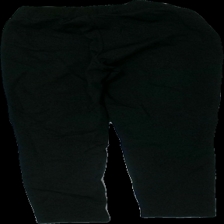
View: back
Type: Trousers
Category: Ladies
Brand: Happy Holly
Colors: Black
Material: 63% viscose 37% nylone
Cut: Regular
Size: 38
Season: All
Damage location: top center
Price range: 50-100
Recommended usage: Reuse
Description: svarta byxor